Cipher Hunt

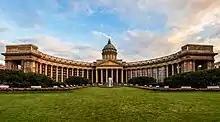
The Kazan Cathedral in Saint Petersburg, the location of the first clue.

After the hunt's announcement, the location of the hunt's first clue was hinted to be in Russia, after the series of red letters printed in the tweeted image was decoded using a −3 Caesar cipher and an Atbash cipher creating the country's name, which Hirsch visited for a convention in April 2016. Russian fans of the show recognized the diagram at the middle left of the image as an architectural plan of the Kazan Cathedral in Saint Petersburg. Using a diagram at the middle right of the image which showed the first clue's exact location inside the cathedral, it was successfully found.